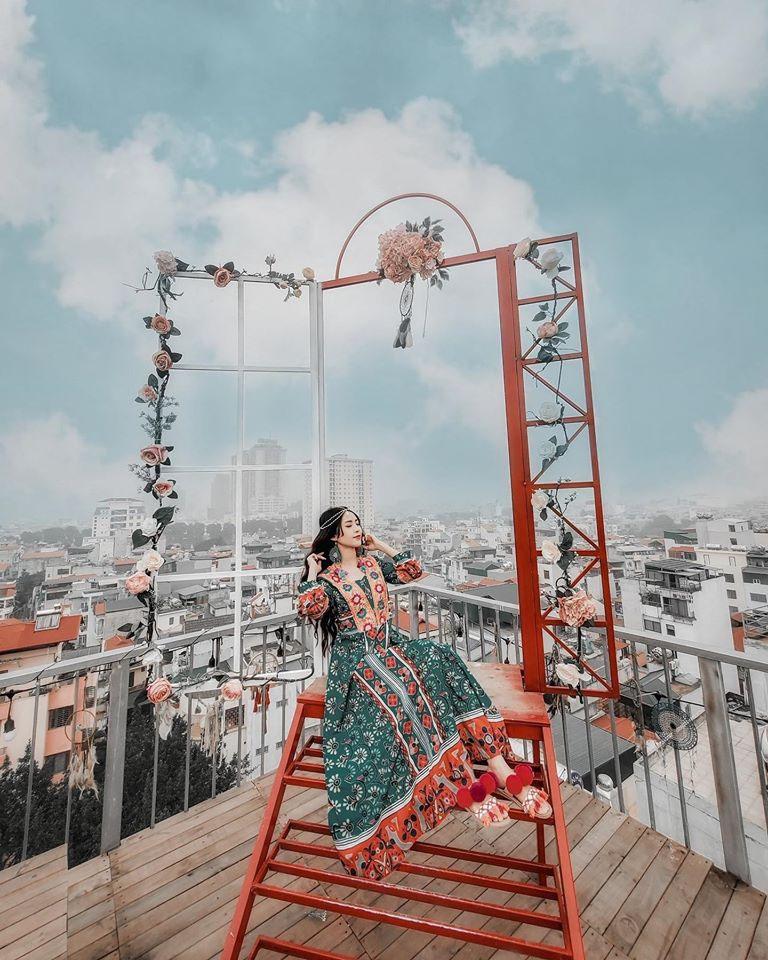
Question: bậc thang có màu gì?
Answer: bậc thang có màu đỏ